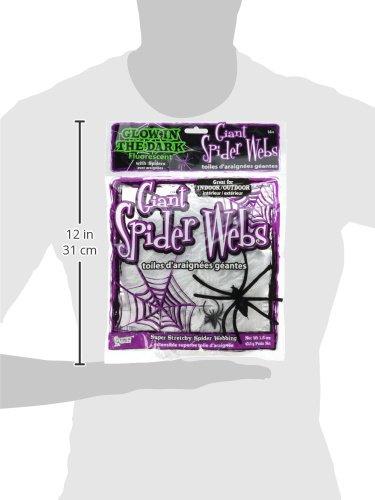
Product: Forum Novelties Glow in The Dark Super Stretchy Giant Spider Webs
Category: Toys & Games | Party Supplies
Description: Unit Of Measure: 1 pieces.
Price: $4.33
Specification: ProductDimensions:8.3x8.2x1.2inches|ItemWeight:0.64ounces|ShippingWeight:0.64ounces(Viewshippingratesandpolicies)|ASIN:B01IDT0BCG|Itemmodelnumber:69774|Manufacturerrecommendedage:4-7years